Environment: real
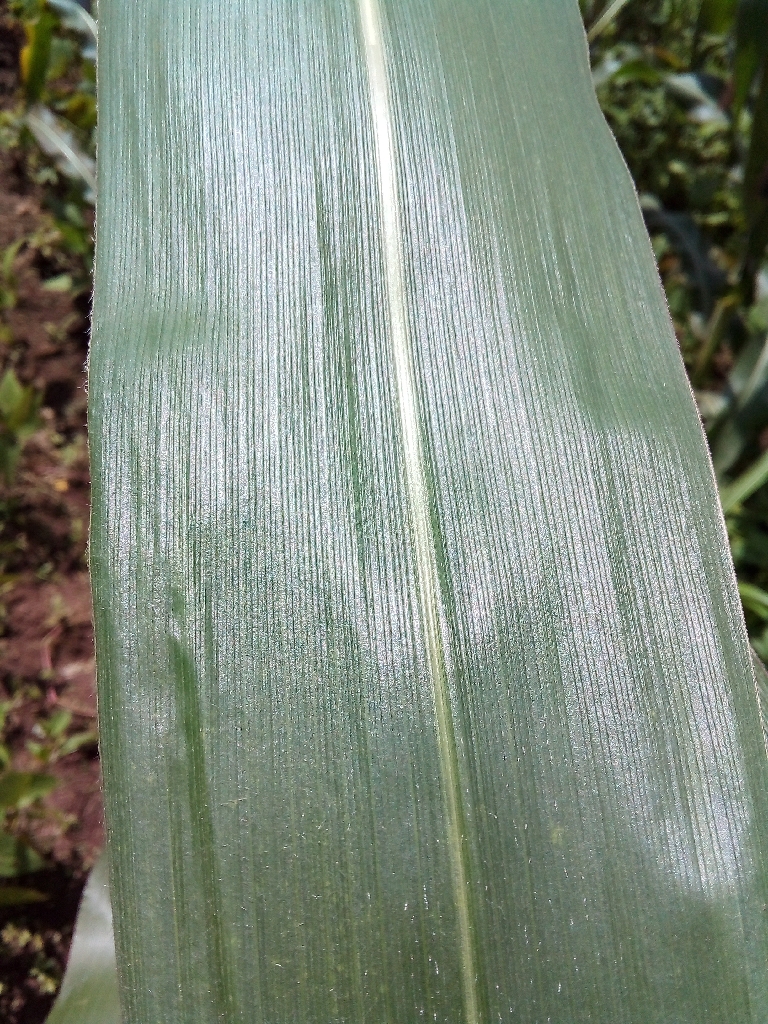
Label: healthy